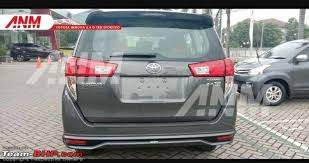
Label: noambulance